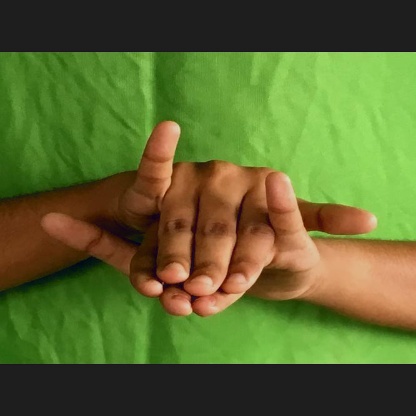
Mudra: Varaha